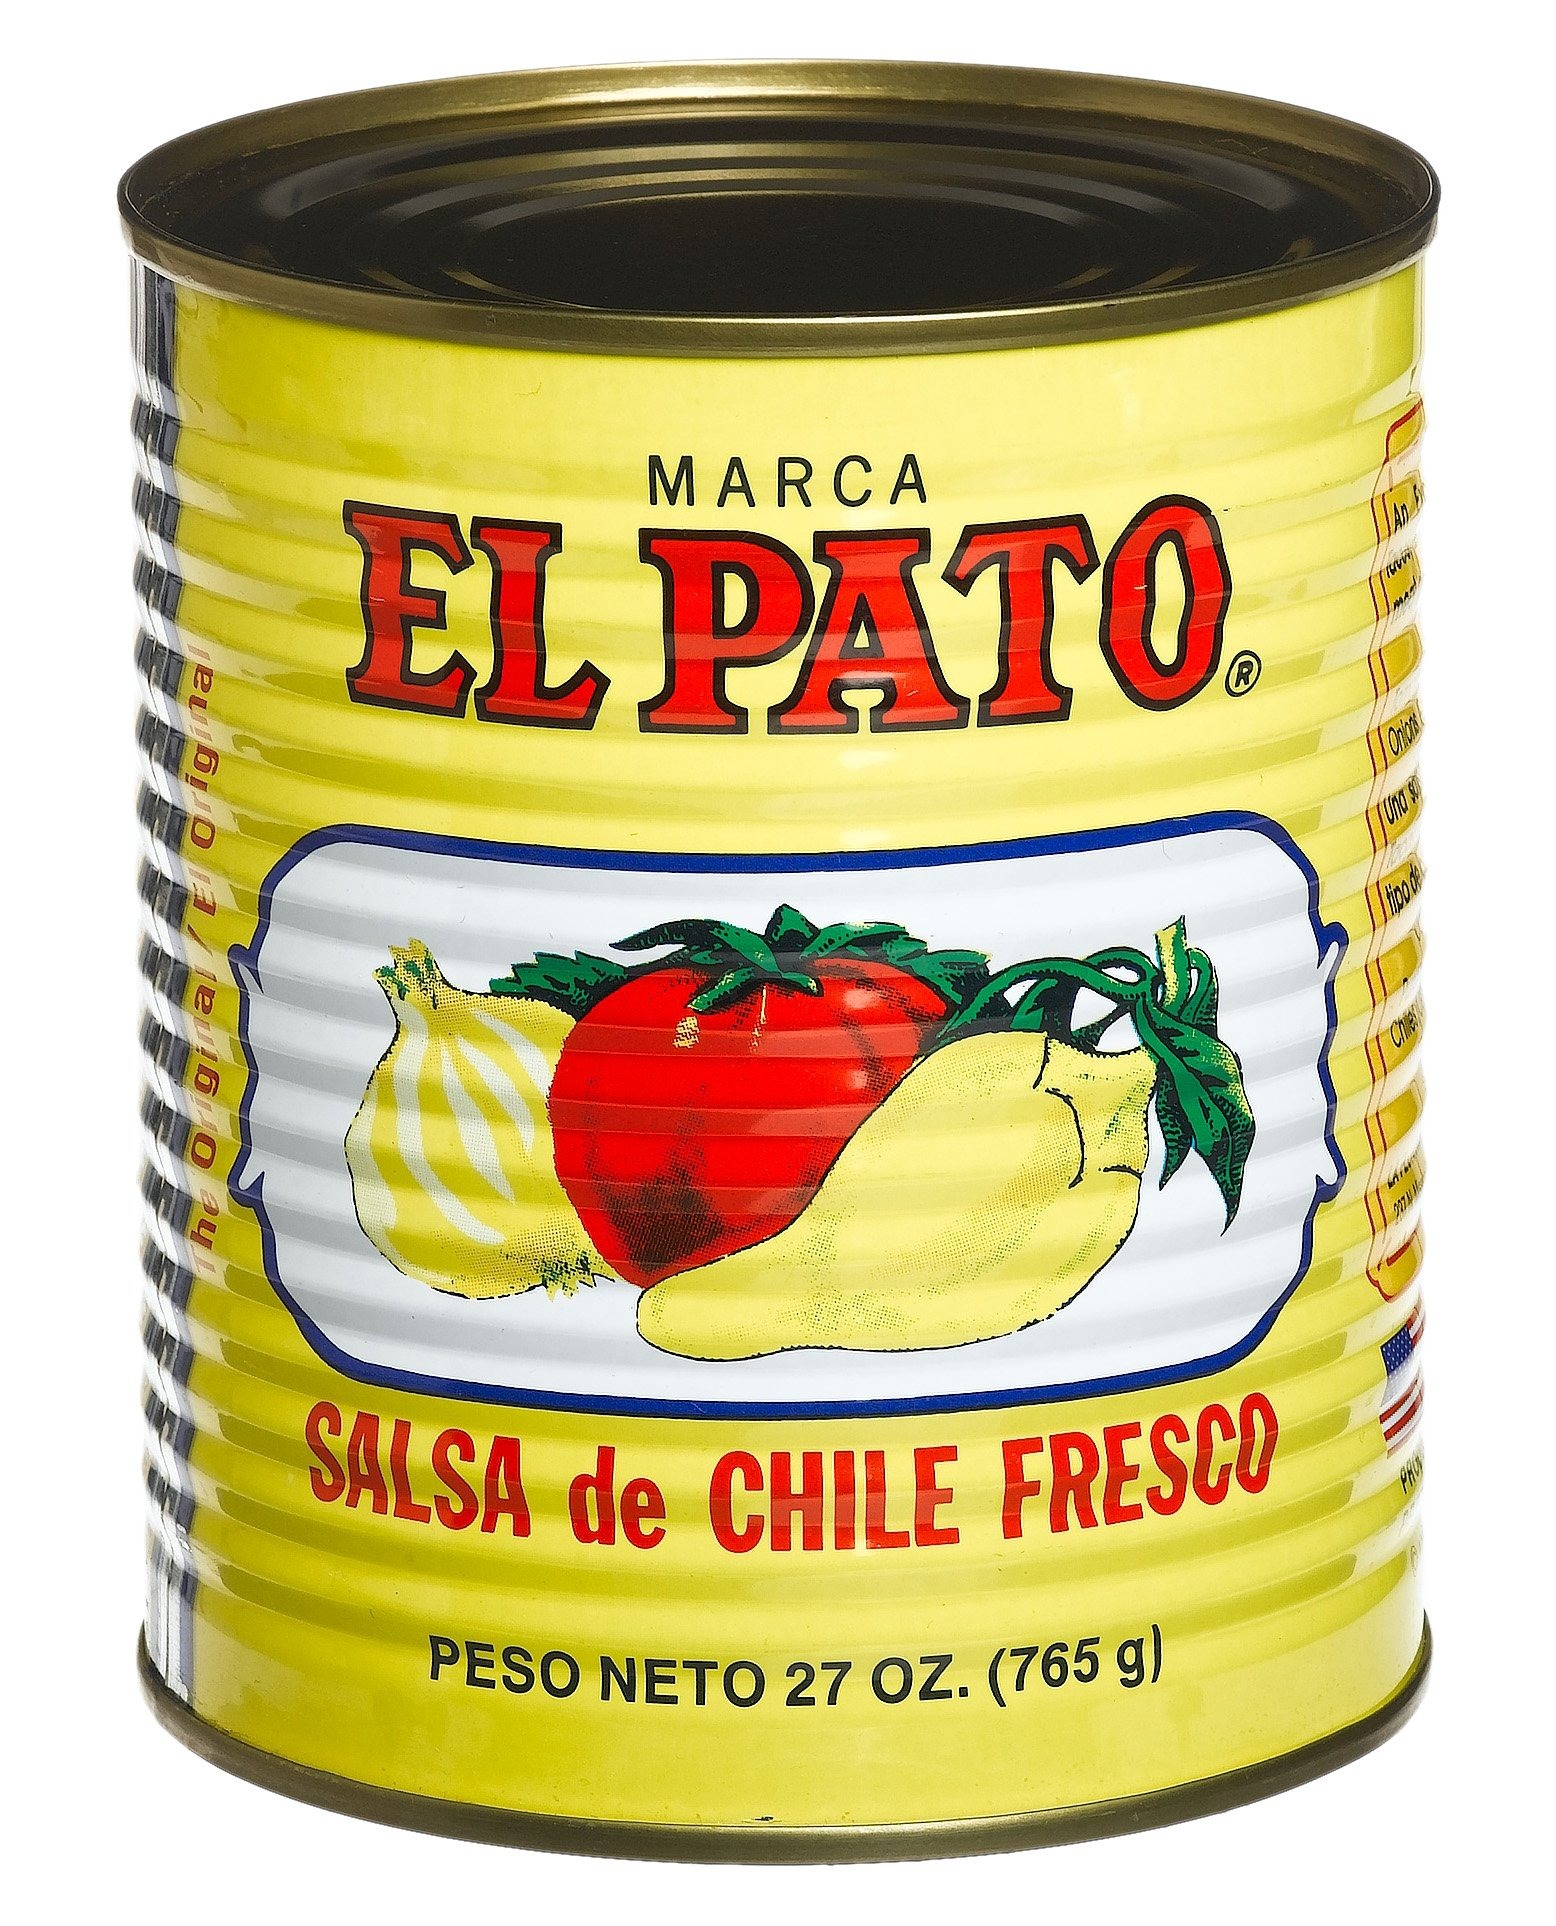
Item Name: El Pato Chili Sauce, Hot, 27-Ounce Container (Pack of 12)
Value: 324.0
Unit: oz

Price: 5.745